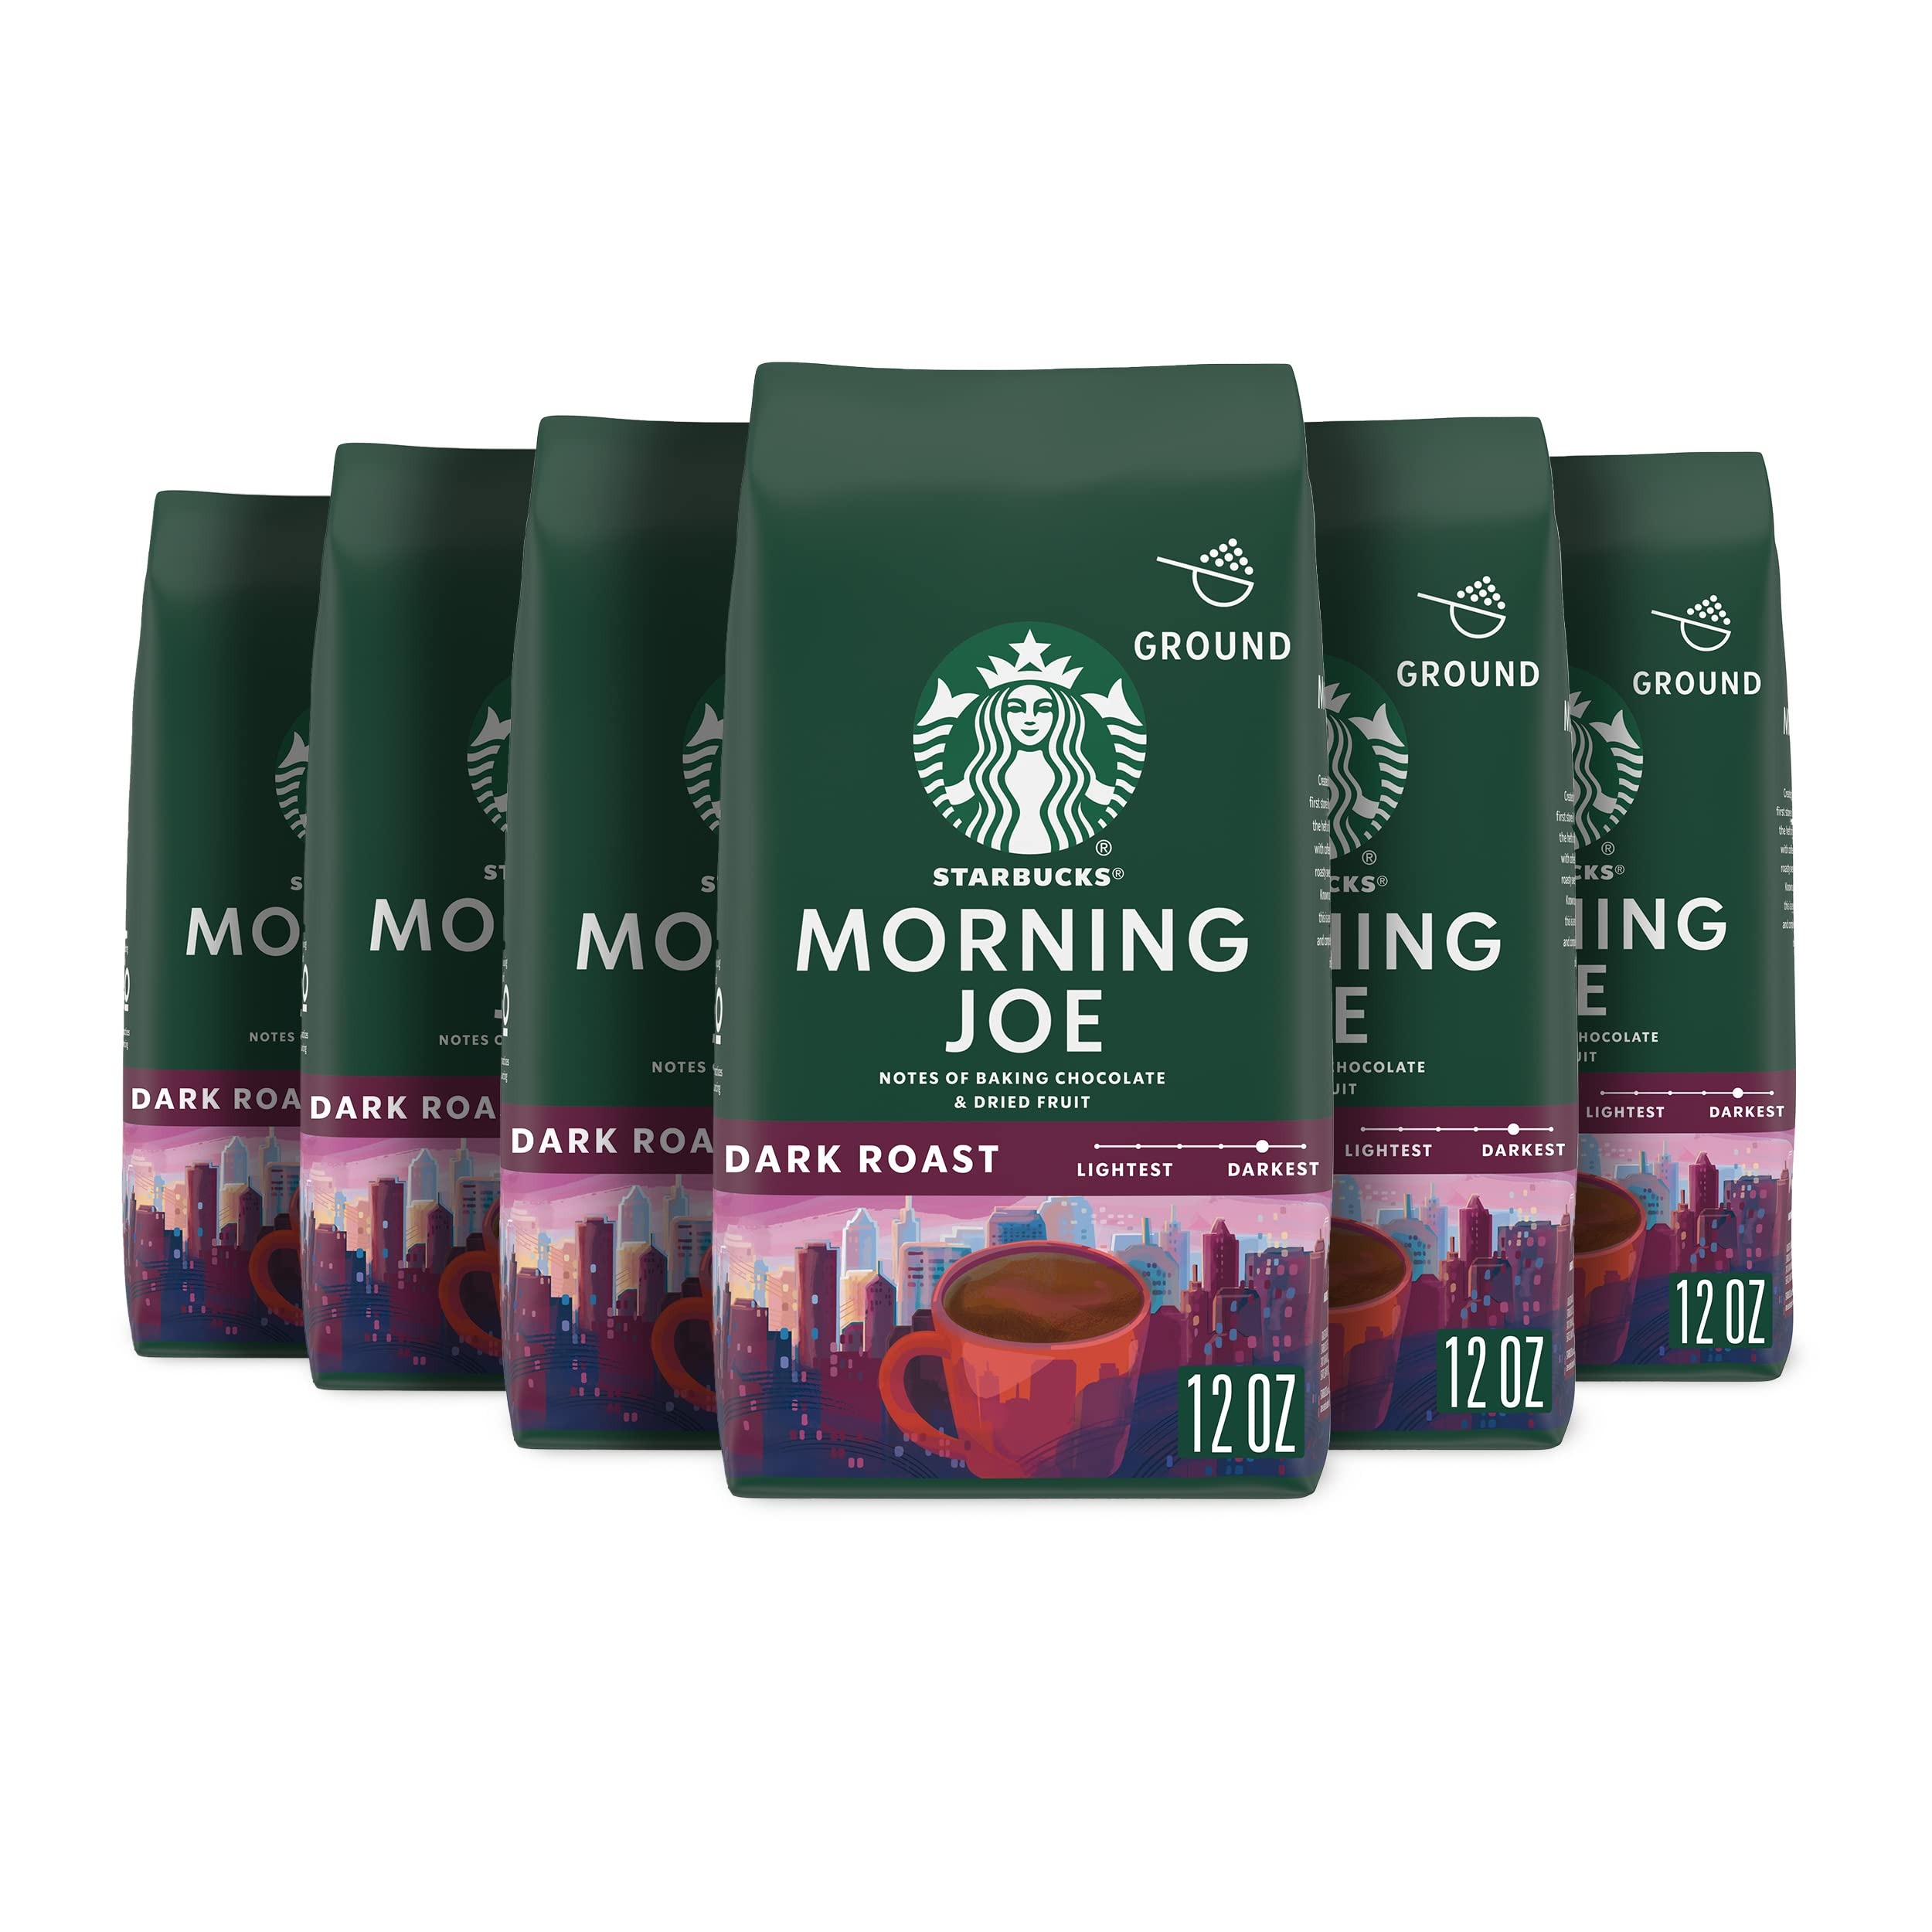
Item Name: Starbucks Ground Coffee, Dark Roast Coffee, Morning Joe, 100% Arabica, 6 bags (12 oz each)
Bullet Point 1: PREMIUM GROUND COFFEE—Starbucks delivers exceptional coffee cup after cup with this 12-ounce bag of Morning Joe dark roast ground coffee—6 bags total
Bullet Point 2: STARBUCKS MORNING JOE COFFEE—A bold, dark, complex coffee with notes of baking chocolate and dried fruit
Bullet Point 3: FRESH TASTE—Starbucks adheres to the highest quality standards—shipping you the same carefully roasted 100% arabica coffee beans we brew in our cafés
Bullet Point 4: MAKE IT YOUR OWN—An everyday cup no matter how you brew it, Starbucks coffee is carefully ground to be ideal for a variety of brewing methods, including drip brewer, coffee press, pour-over and moka pot
Bullet Point 5: ETHICALLY SOURCED—Starbucks is committed to 100% ethical coffee sourcing in partnership with Conservation International
Value: 72.0
Unit: Ounce

Price: 12.365